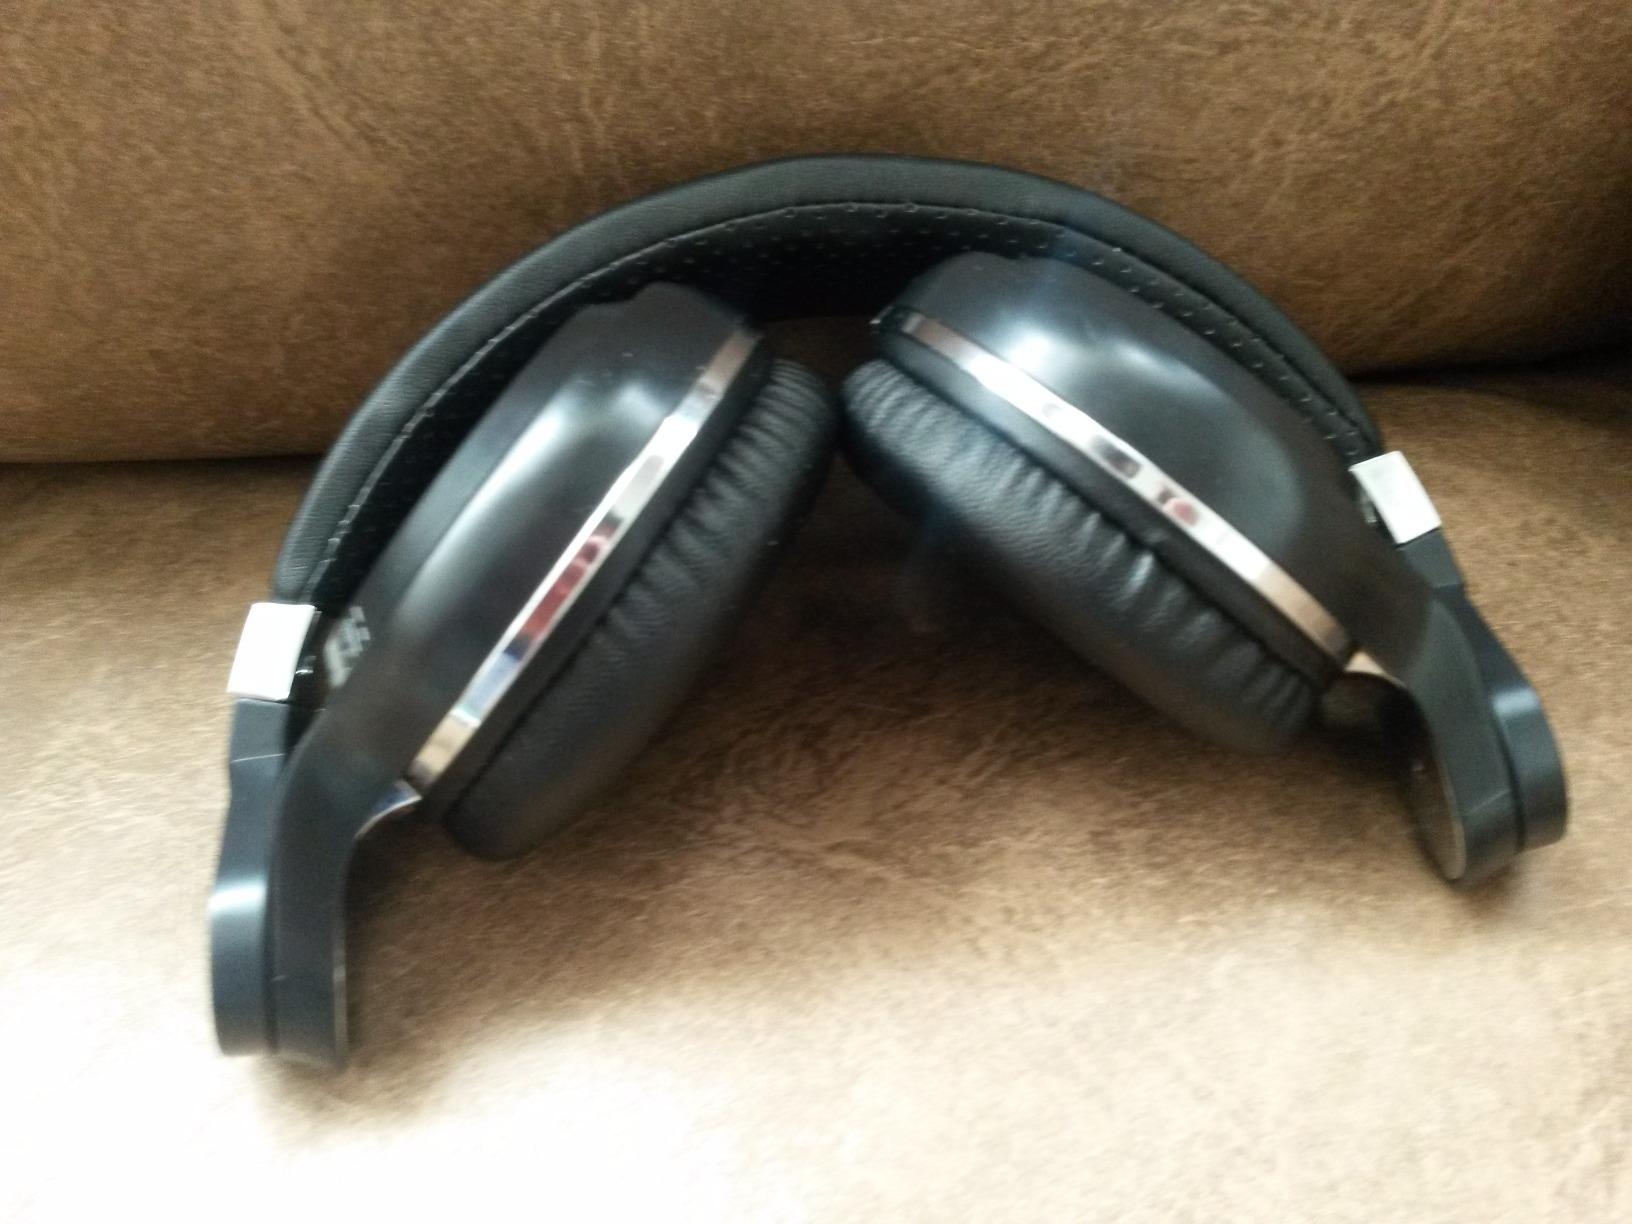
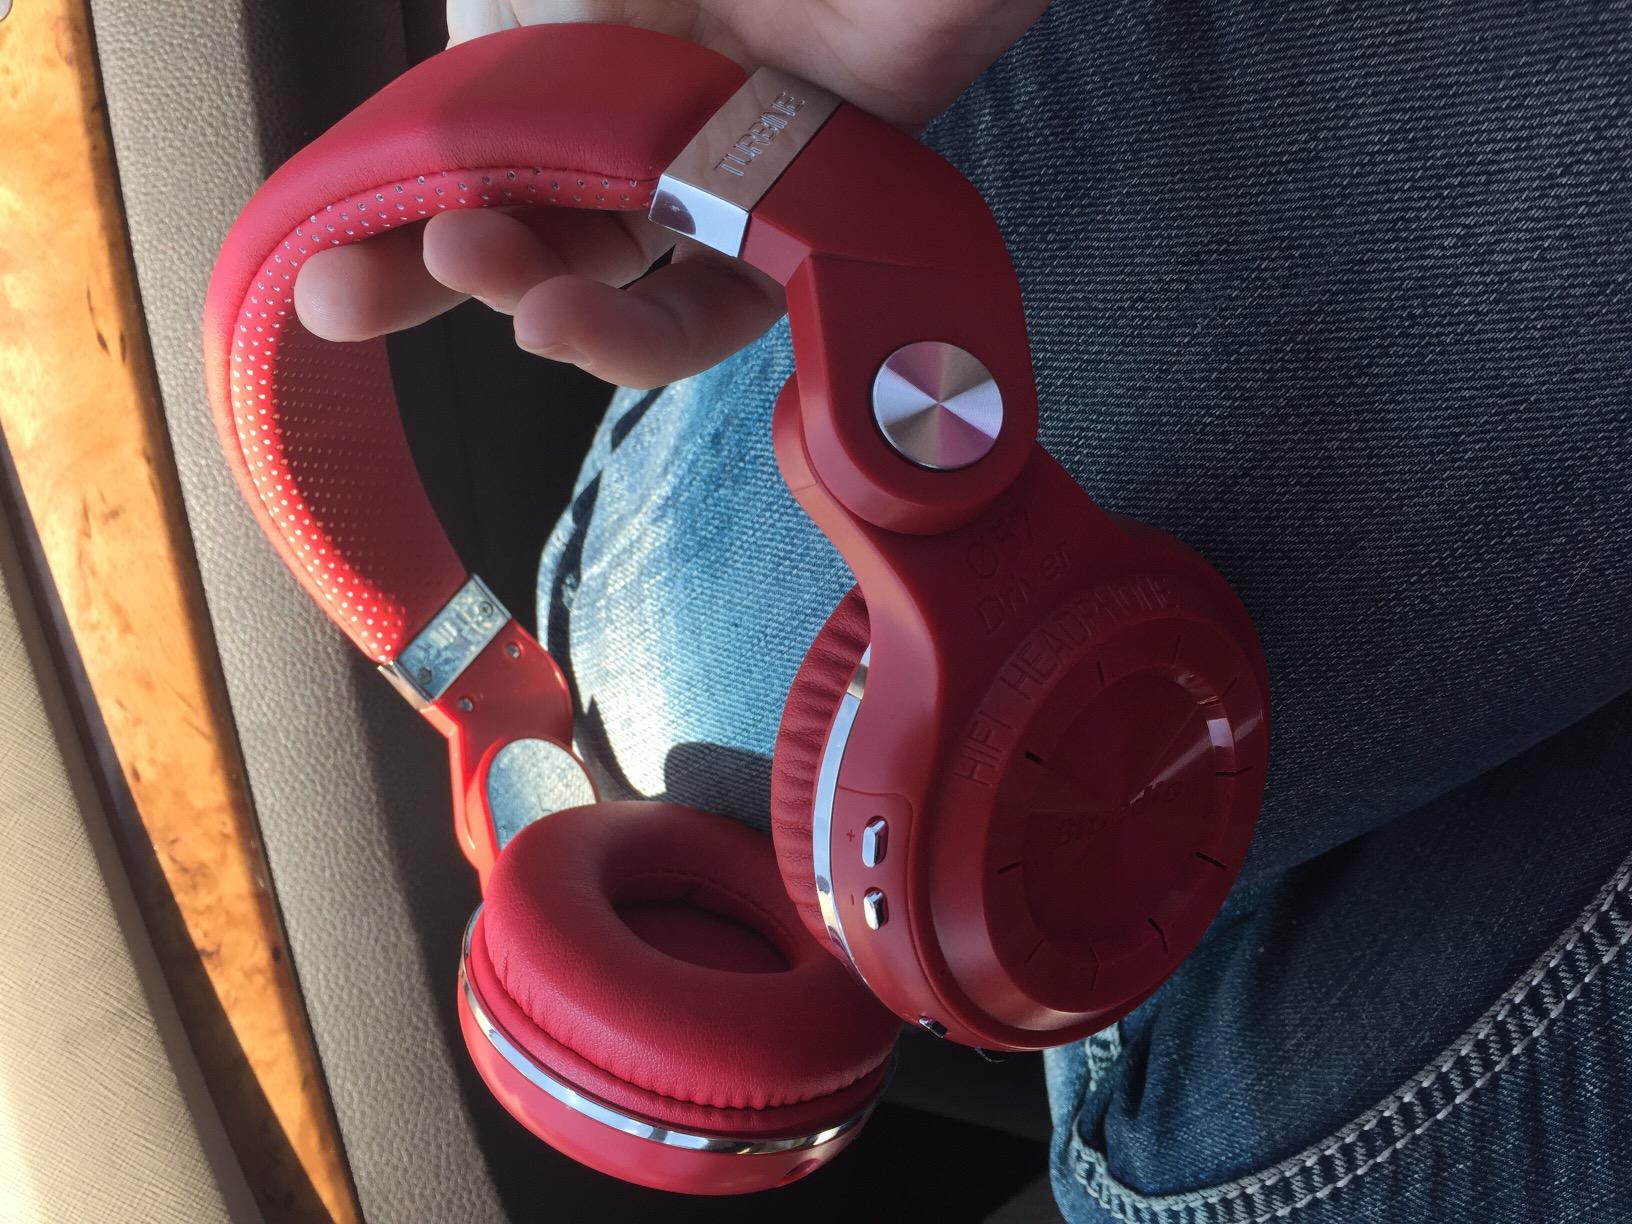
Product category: headphones
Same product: no